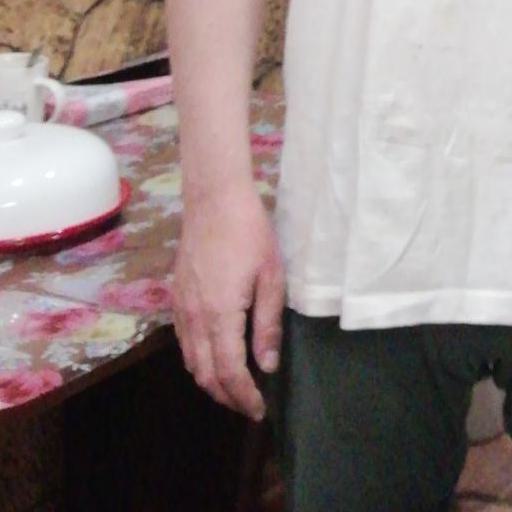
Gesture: no_gesture